Dorothea Bate

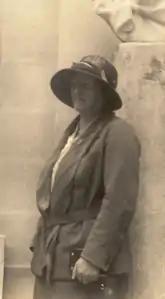
Bate in Valletta, Malta, 1934

Dorothea Minola Alice Bate (8 November 1878 – 13 January 1951), also known as Dorothy Bate, was a Welsh palaeontologist and pioneer of archaeozoology. Her life's work was to find fossils of recently extinct mammals with a view to understanding how and why giant and dwarf forms evolved.